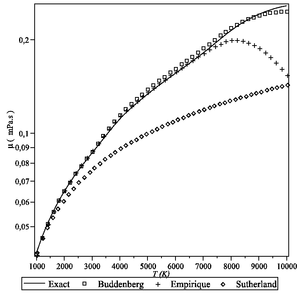
Approximations de la viscosité de l'air.
La viscosité peut être définie comme l'ensemble des phénomènes de résistance au mouvement d'un fluide pour un écoulement avec ou sans turbulence. La viscosité diminue la liberté d'écoulement du fluide et dissipe son énergie.